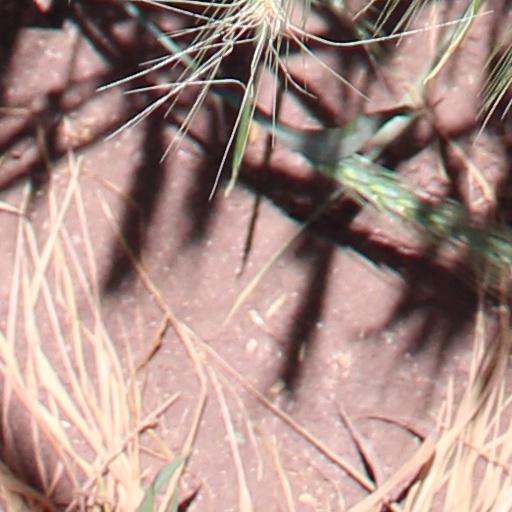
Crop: wheat